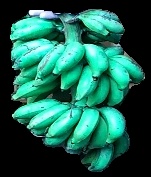
Variety: rasbale
Grade: grade3